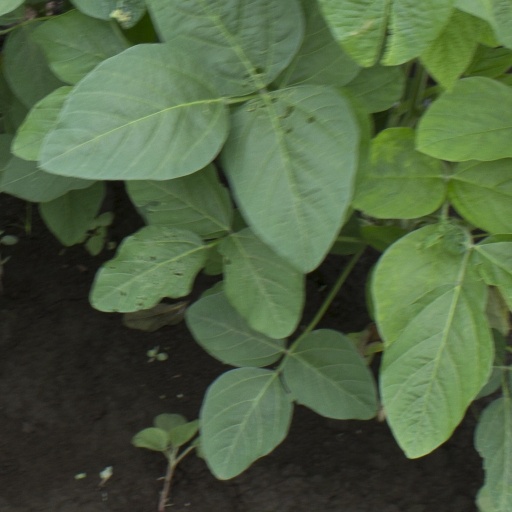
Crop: soybean